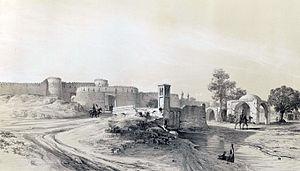
Porte de Chimrân, Téhéran